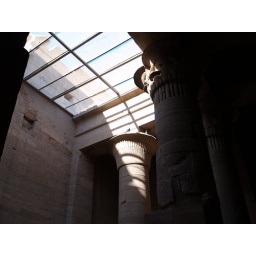
A view of the columns and roof structure in the Temple of Philae